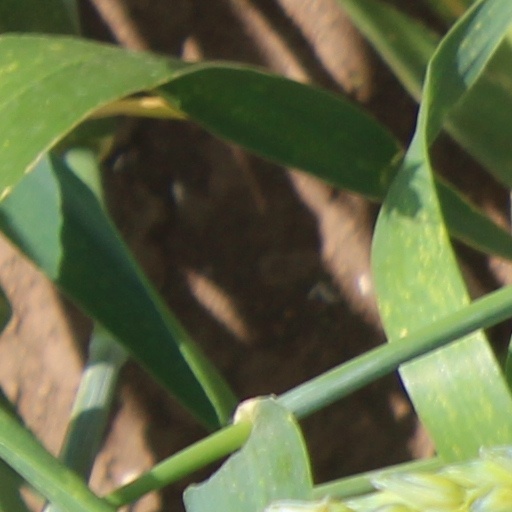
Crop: wheat